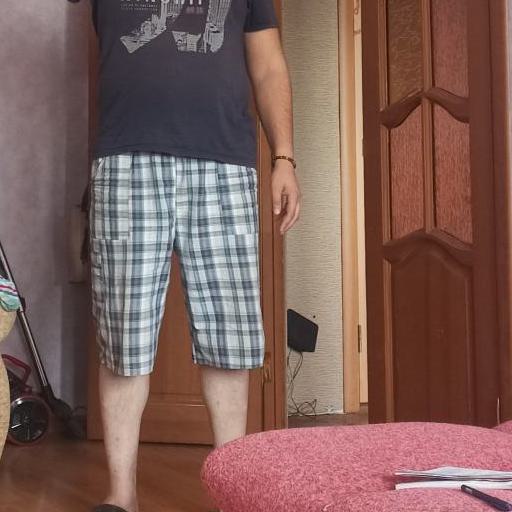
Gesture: no_gesture